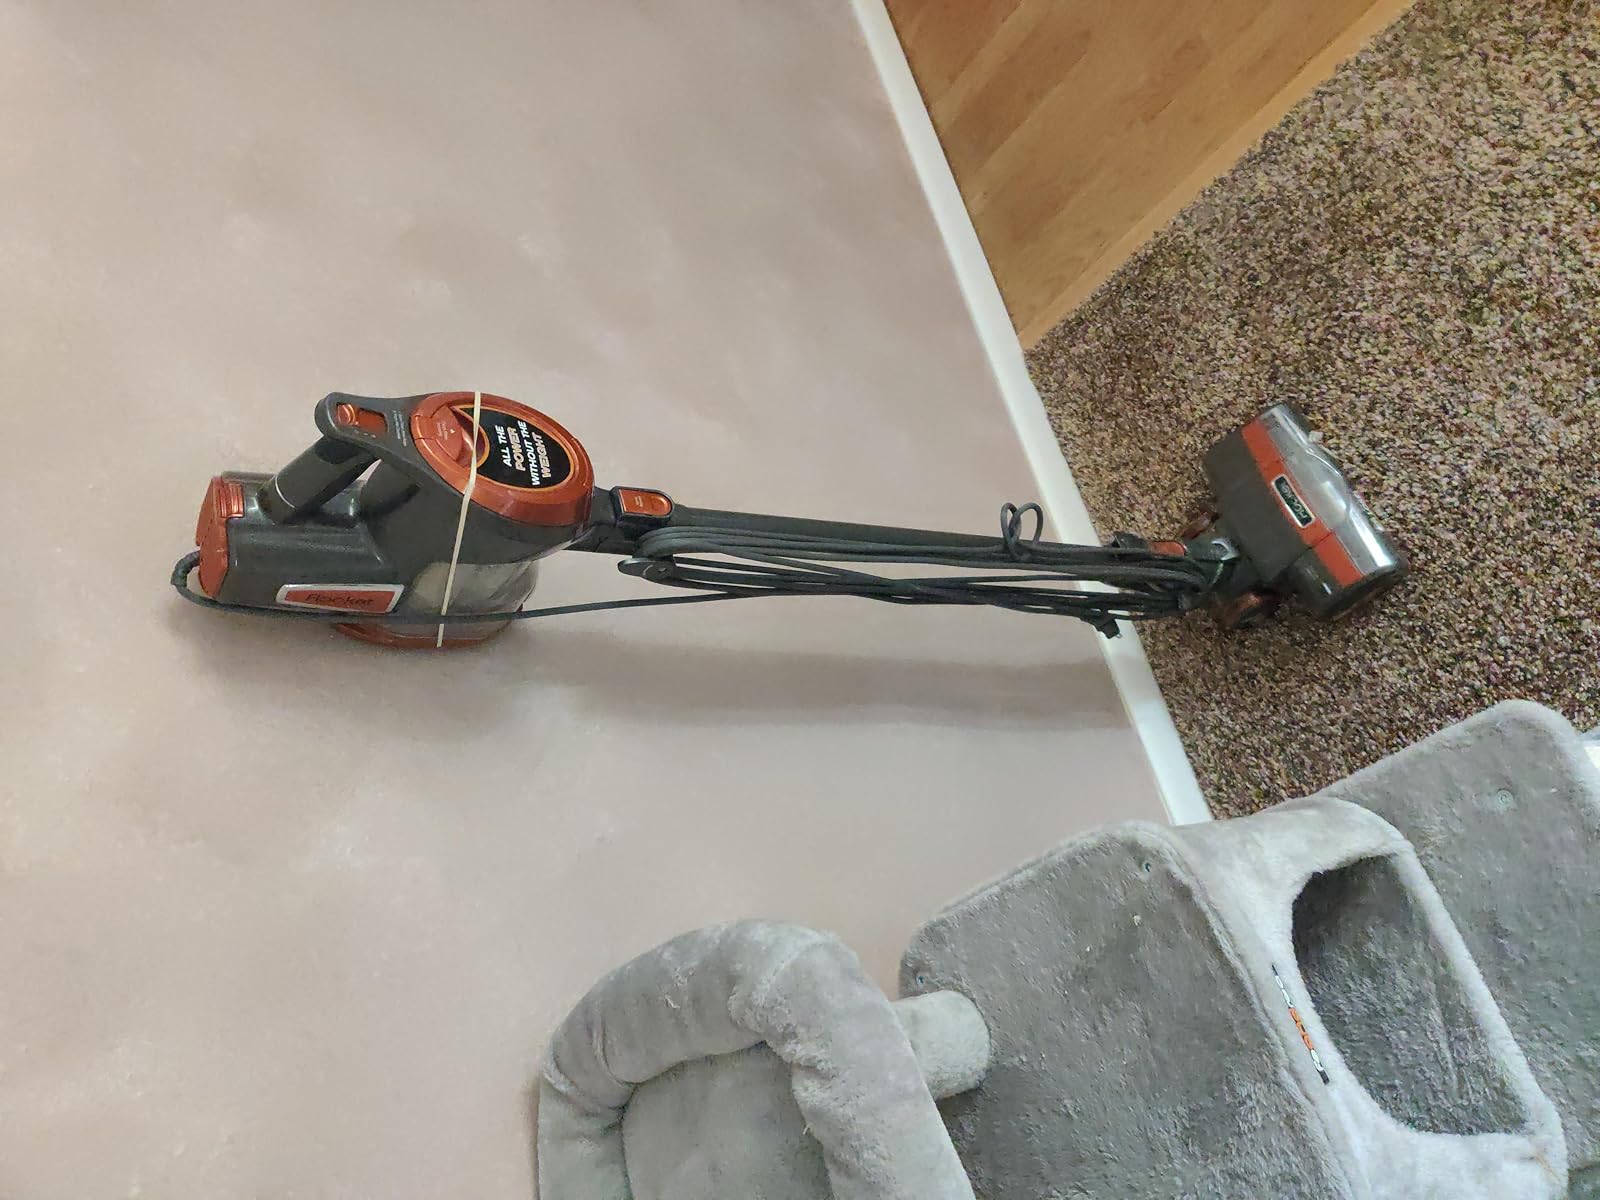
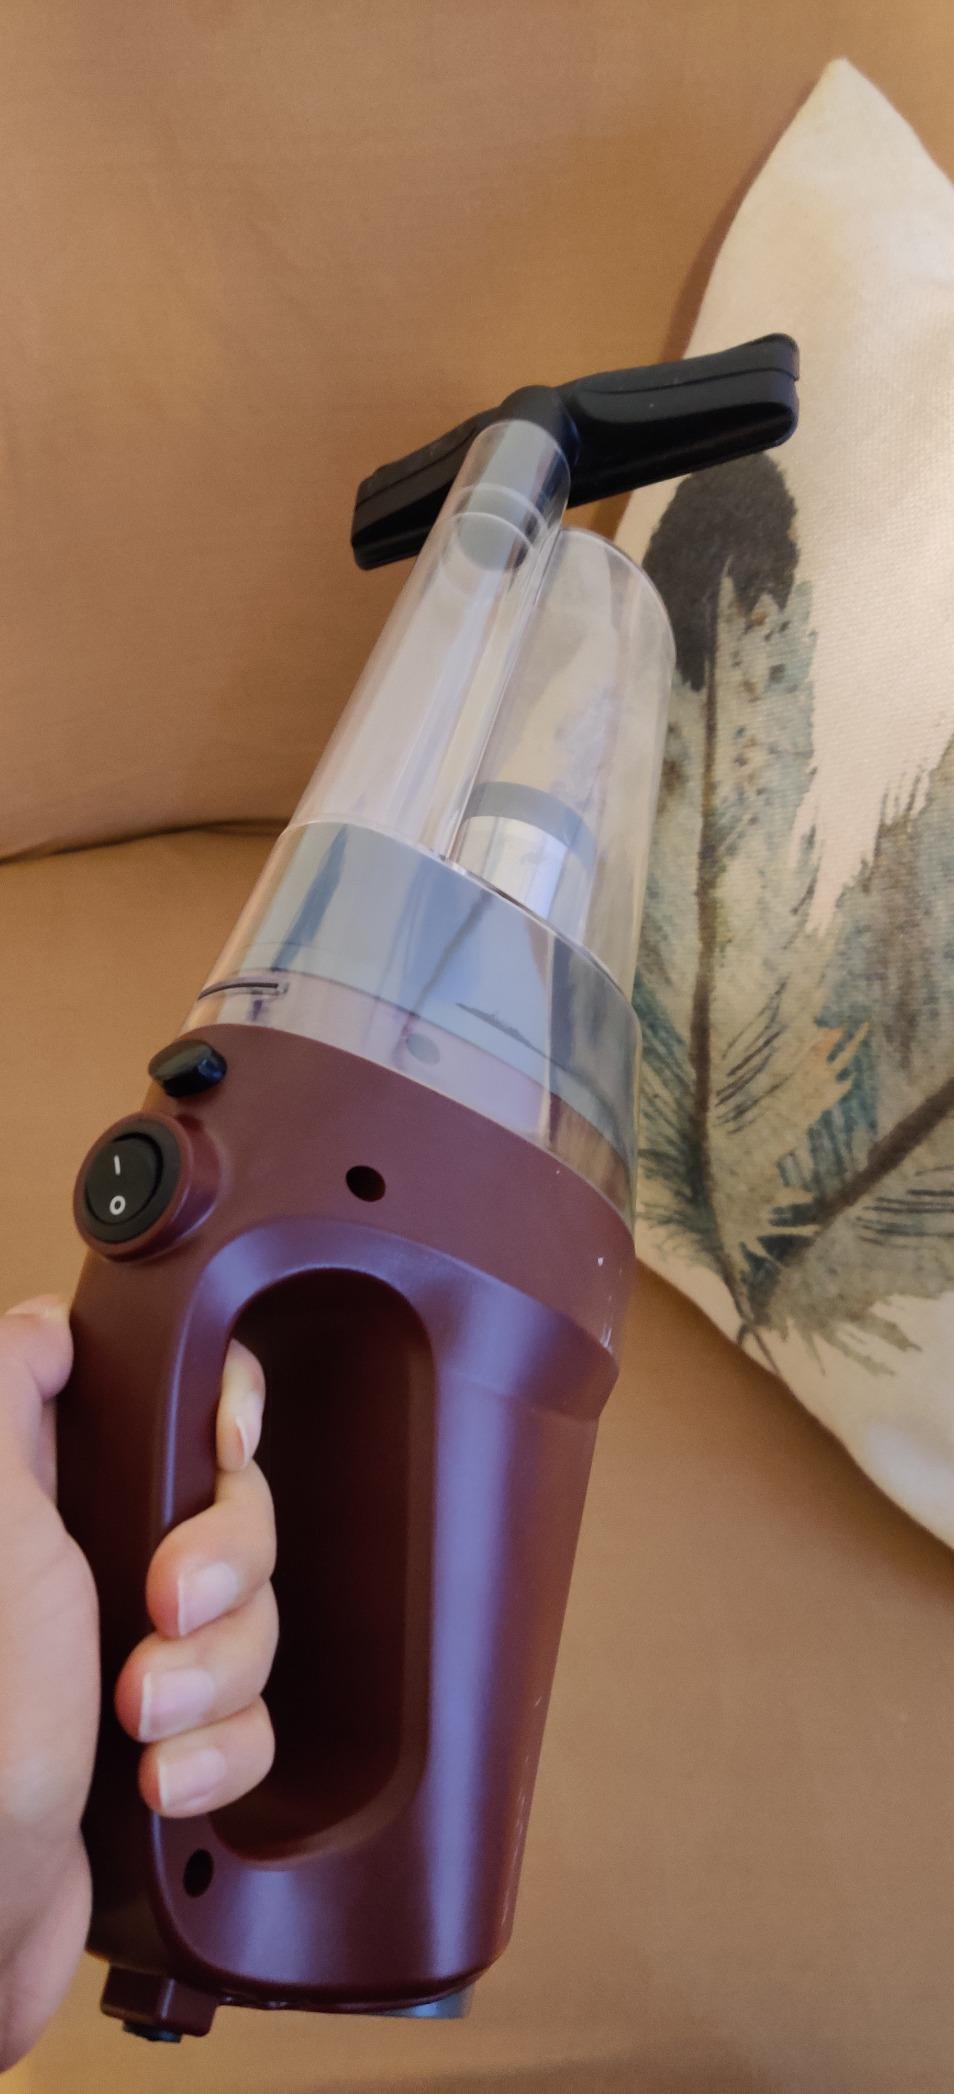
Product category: items_vacuum
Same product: no